North Laurel, Maryland

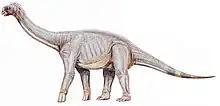
The Astrodon approx 112,000,000 B.C.

The edge of the Arundel Formation underlies the North Laurel area. The astrodon, a herbivorous sauropod, was present about 112 million years ago. Prior to 10,700 B.C. North Laurel was a spruce forest evolving into a boreal forest occupied by mammals ranging from mastodon to sloth. By 3000 B.C. the vegetation was similar to modern plant life. Humans have lived along the Patuxent River since at least 6500 B.C. By the time of European contact, the lands in the region were occupied by various tribes of Algonquin speaking Native Americans.